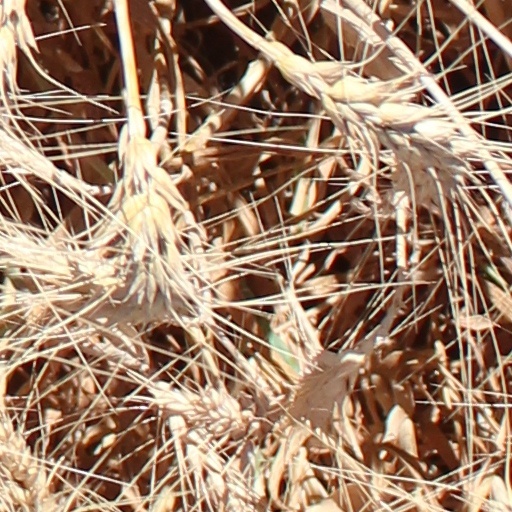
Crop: wheat